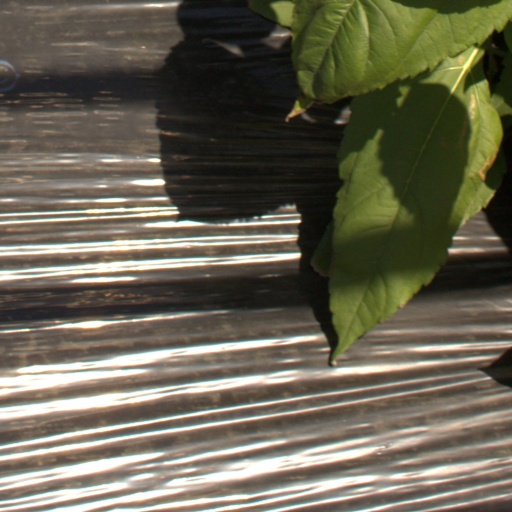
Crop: Jerusalem artichoke